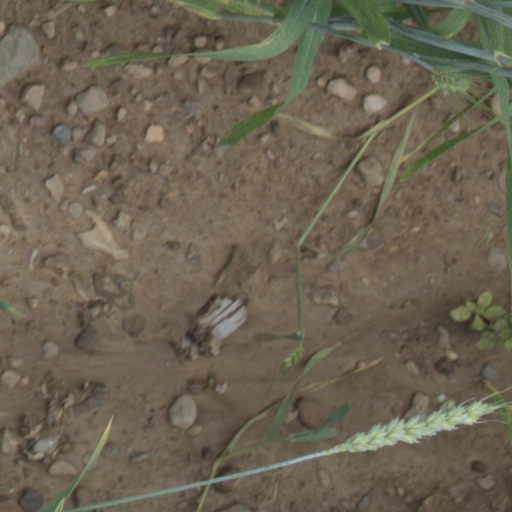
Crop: wheat